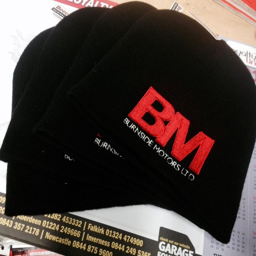
keep warm this winter with our brand new hats !